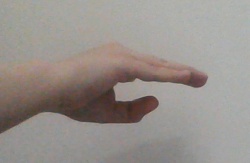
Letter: jeem